Corymbia flavescens

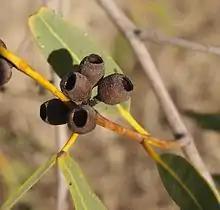
fruit

Corymbia flavescens, commonly known as cabbage ghost gum, bastard ghost gum, scraggy cabbage gum, or wrinkle-leaf ghost gum, is a species of tree that is endemic to northern Australia. It has smooth powdery bark, egg-shaped to lance-shaped adult leaves, flower buds in groups of three, white flowers and variably-shaped fruit. The Jaru peoples know it as warlarri.